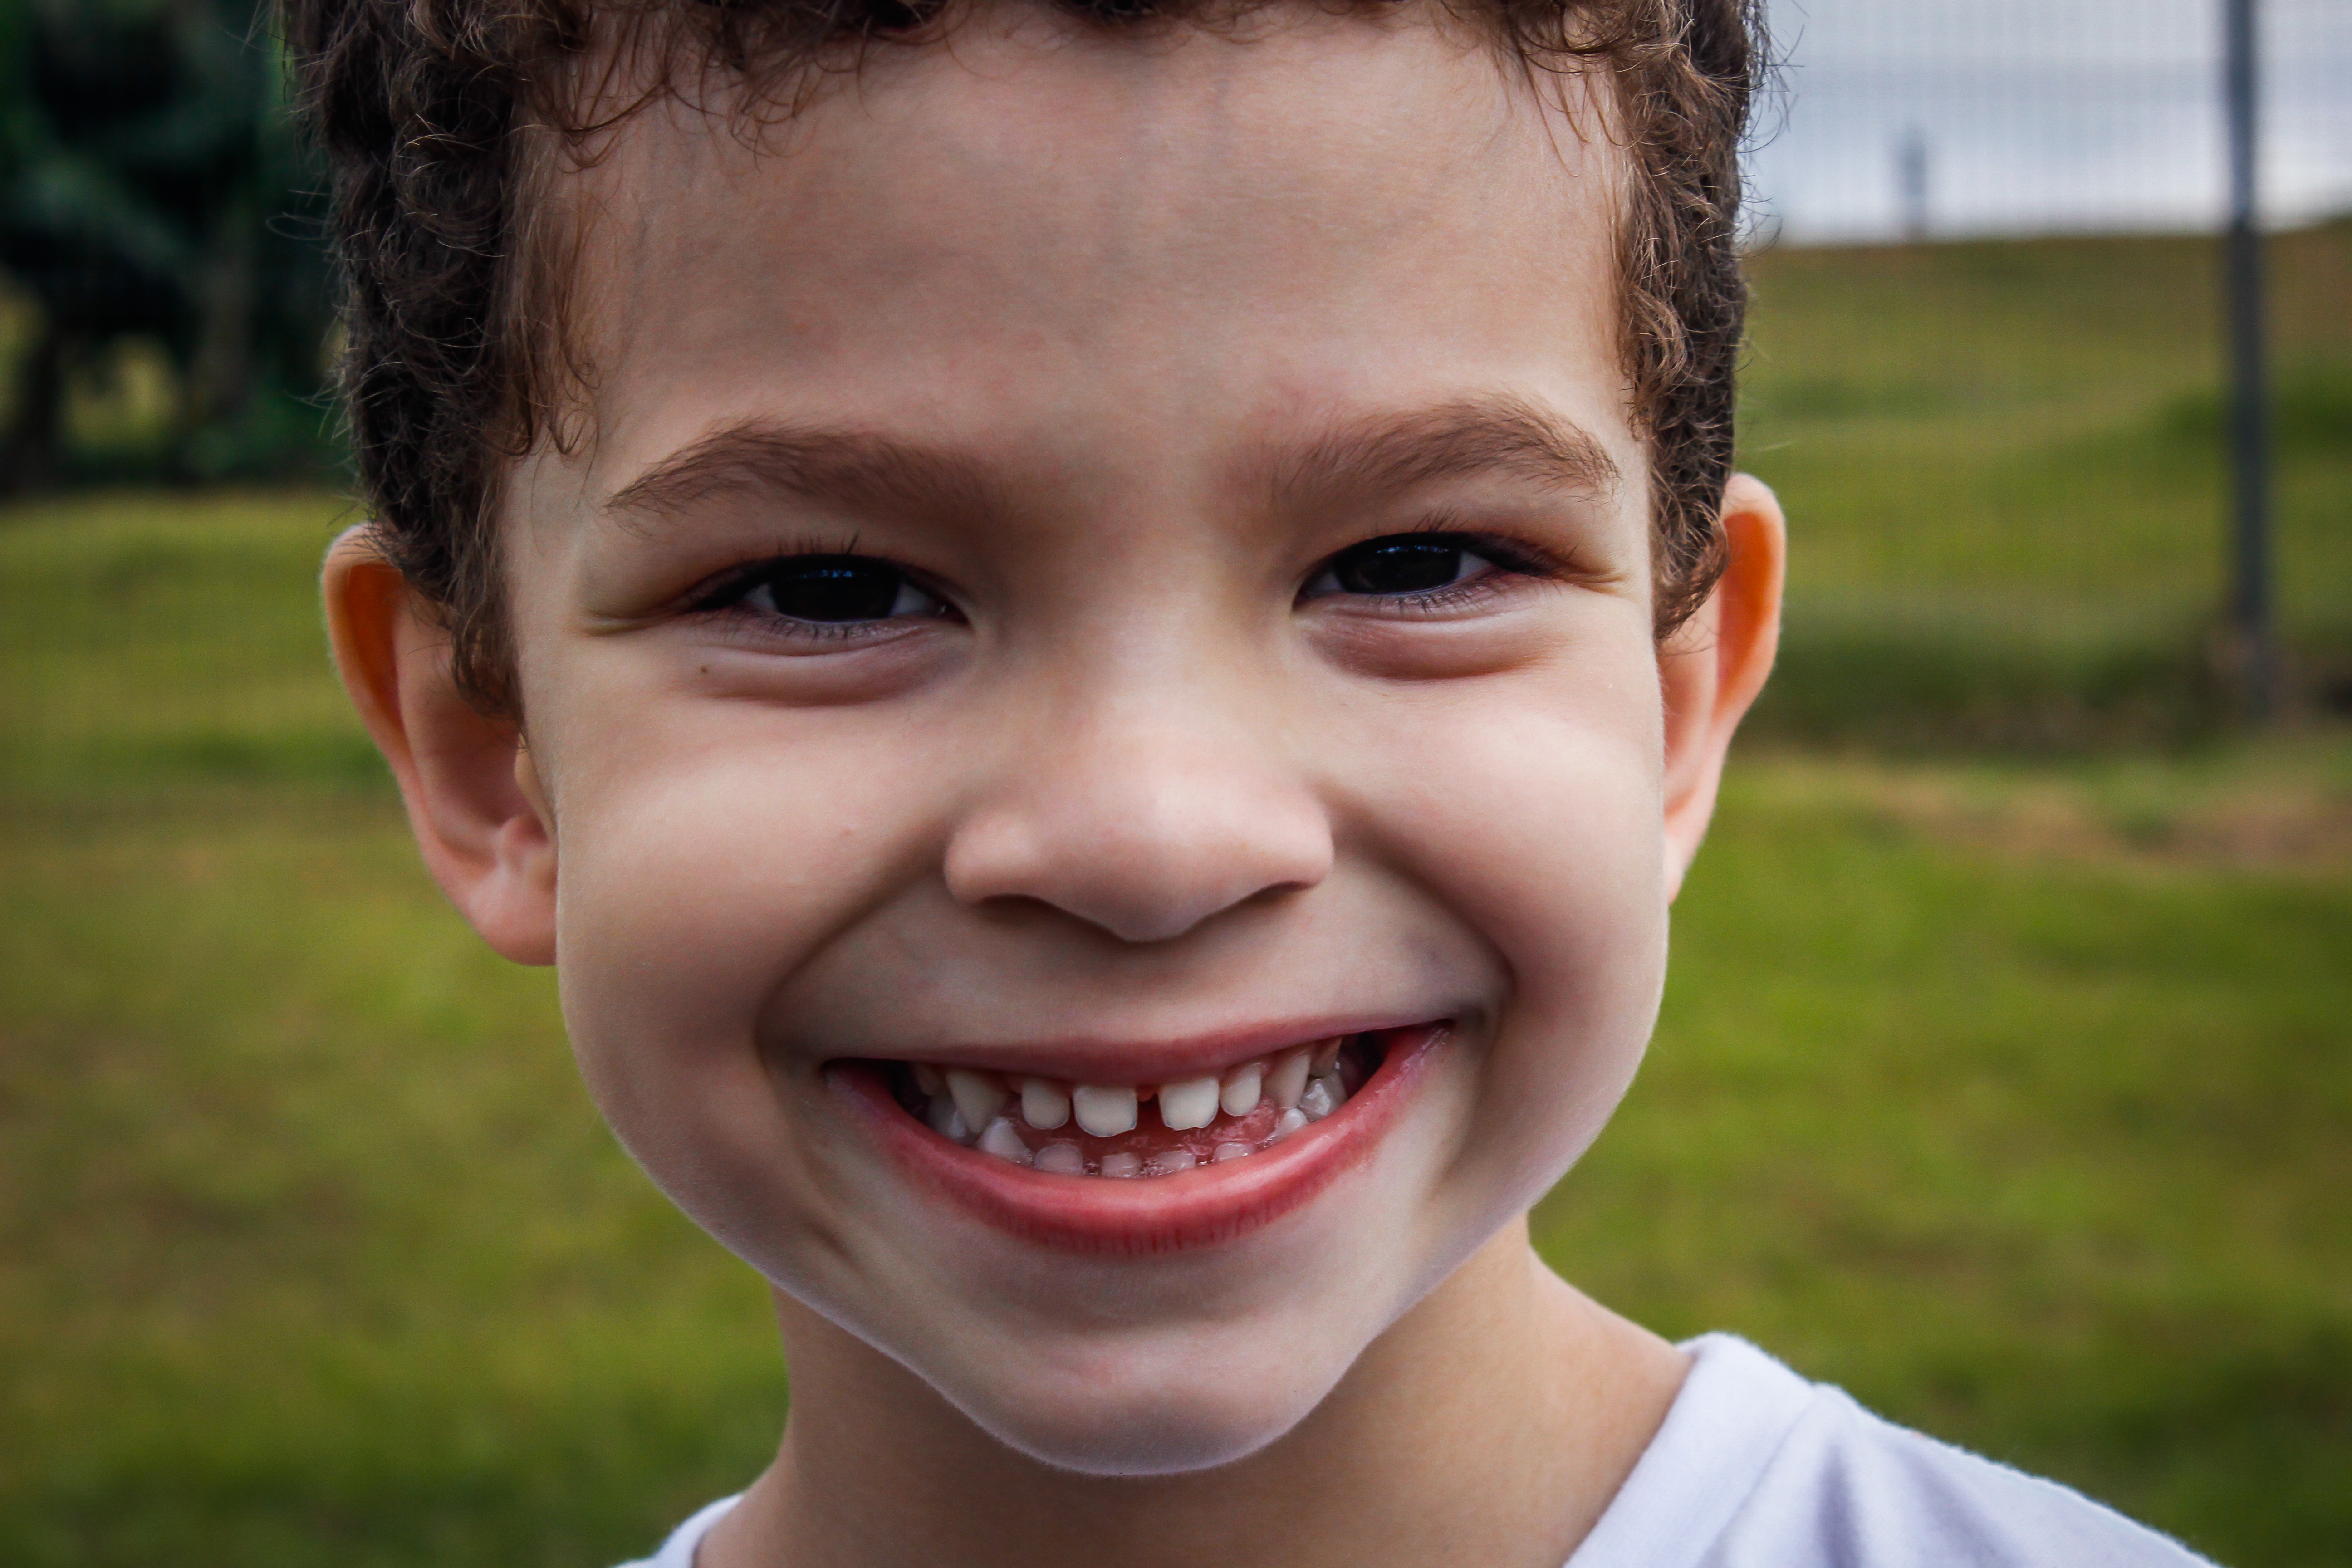
person, people, girl, sweet, boy, kid, male, portrait, peace, child, facial expression, smile, close up, face, happy, infant, toddler, eye, skin, organ, teeth, laughter, tooth, emotion, portrait photography